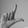
ASL letter: L